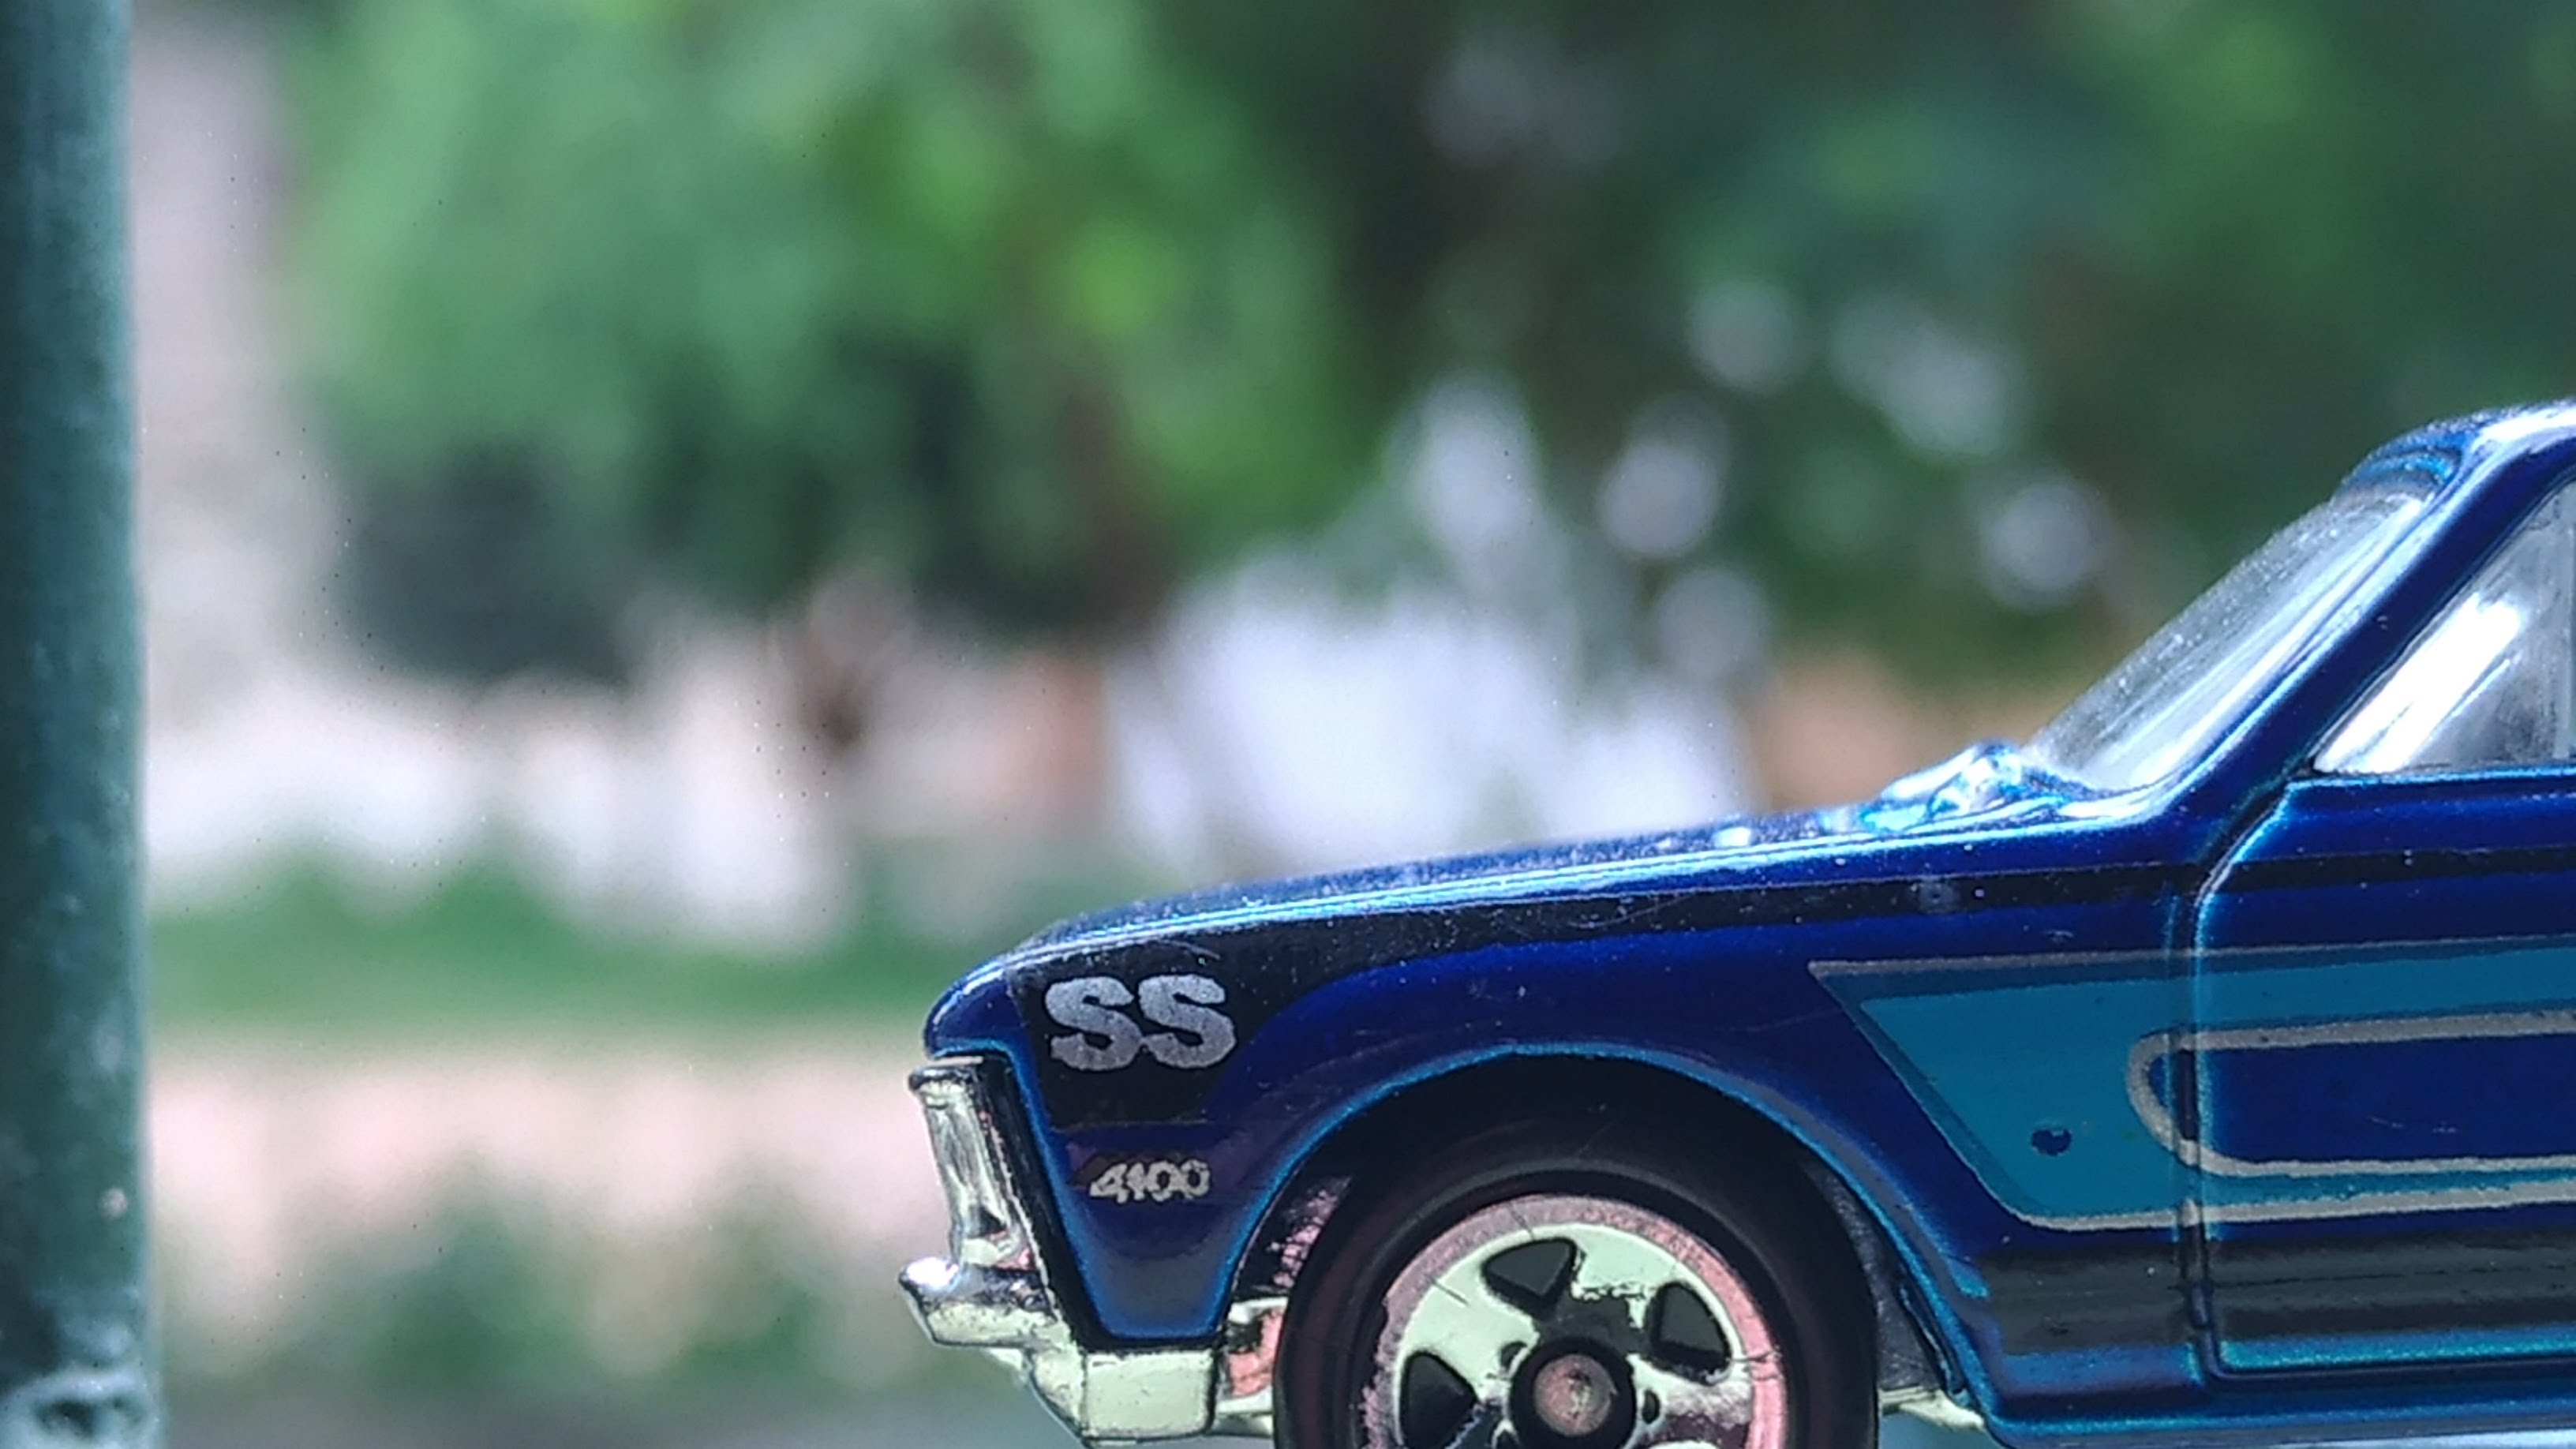
car, blue, automotive design, vehicle, motor vehicle, reflection, computer wallpaper, automotive exterior, sky, full size car, performance car